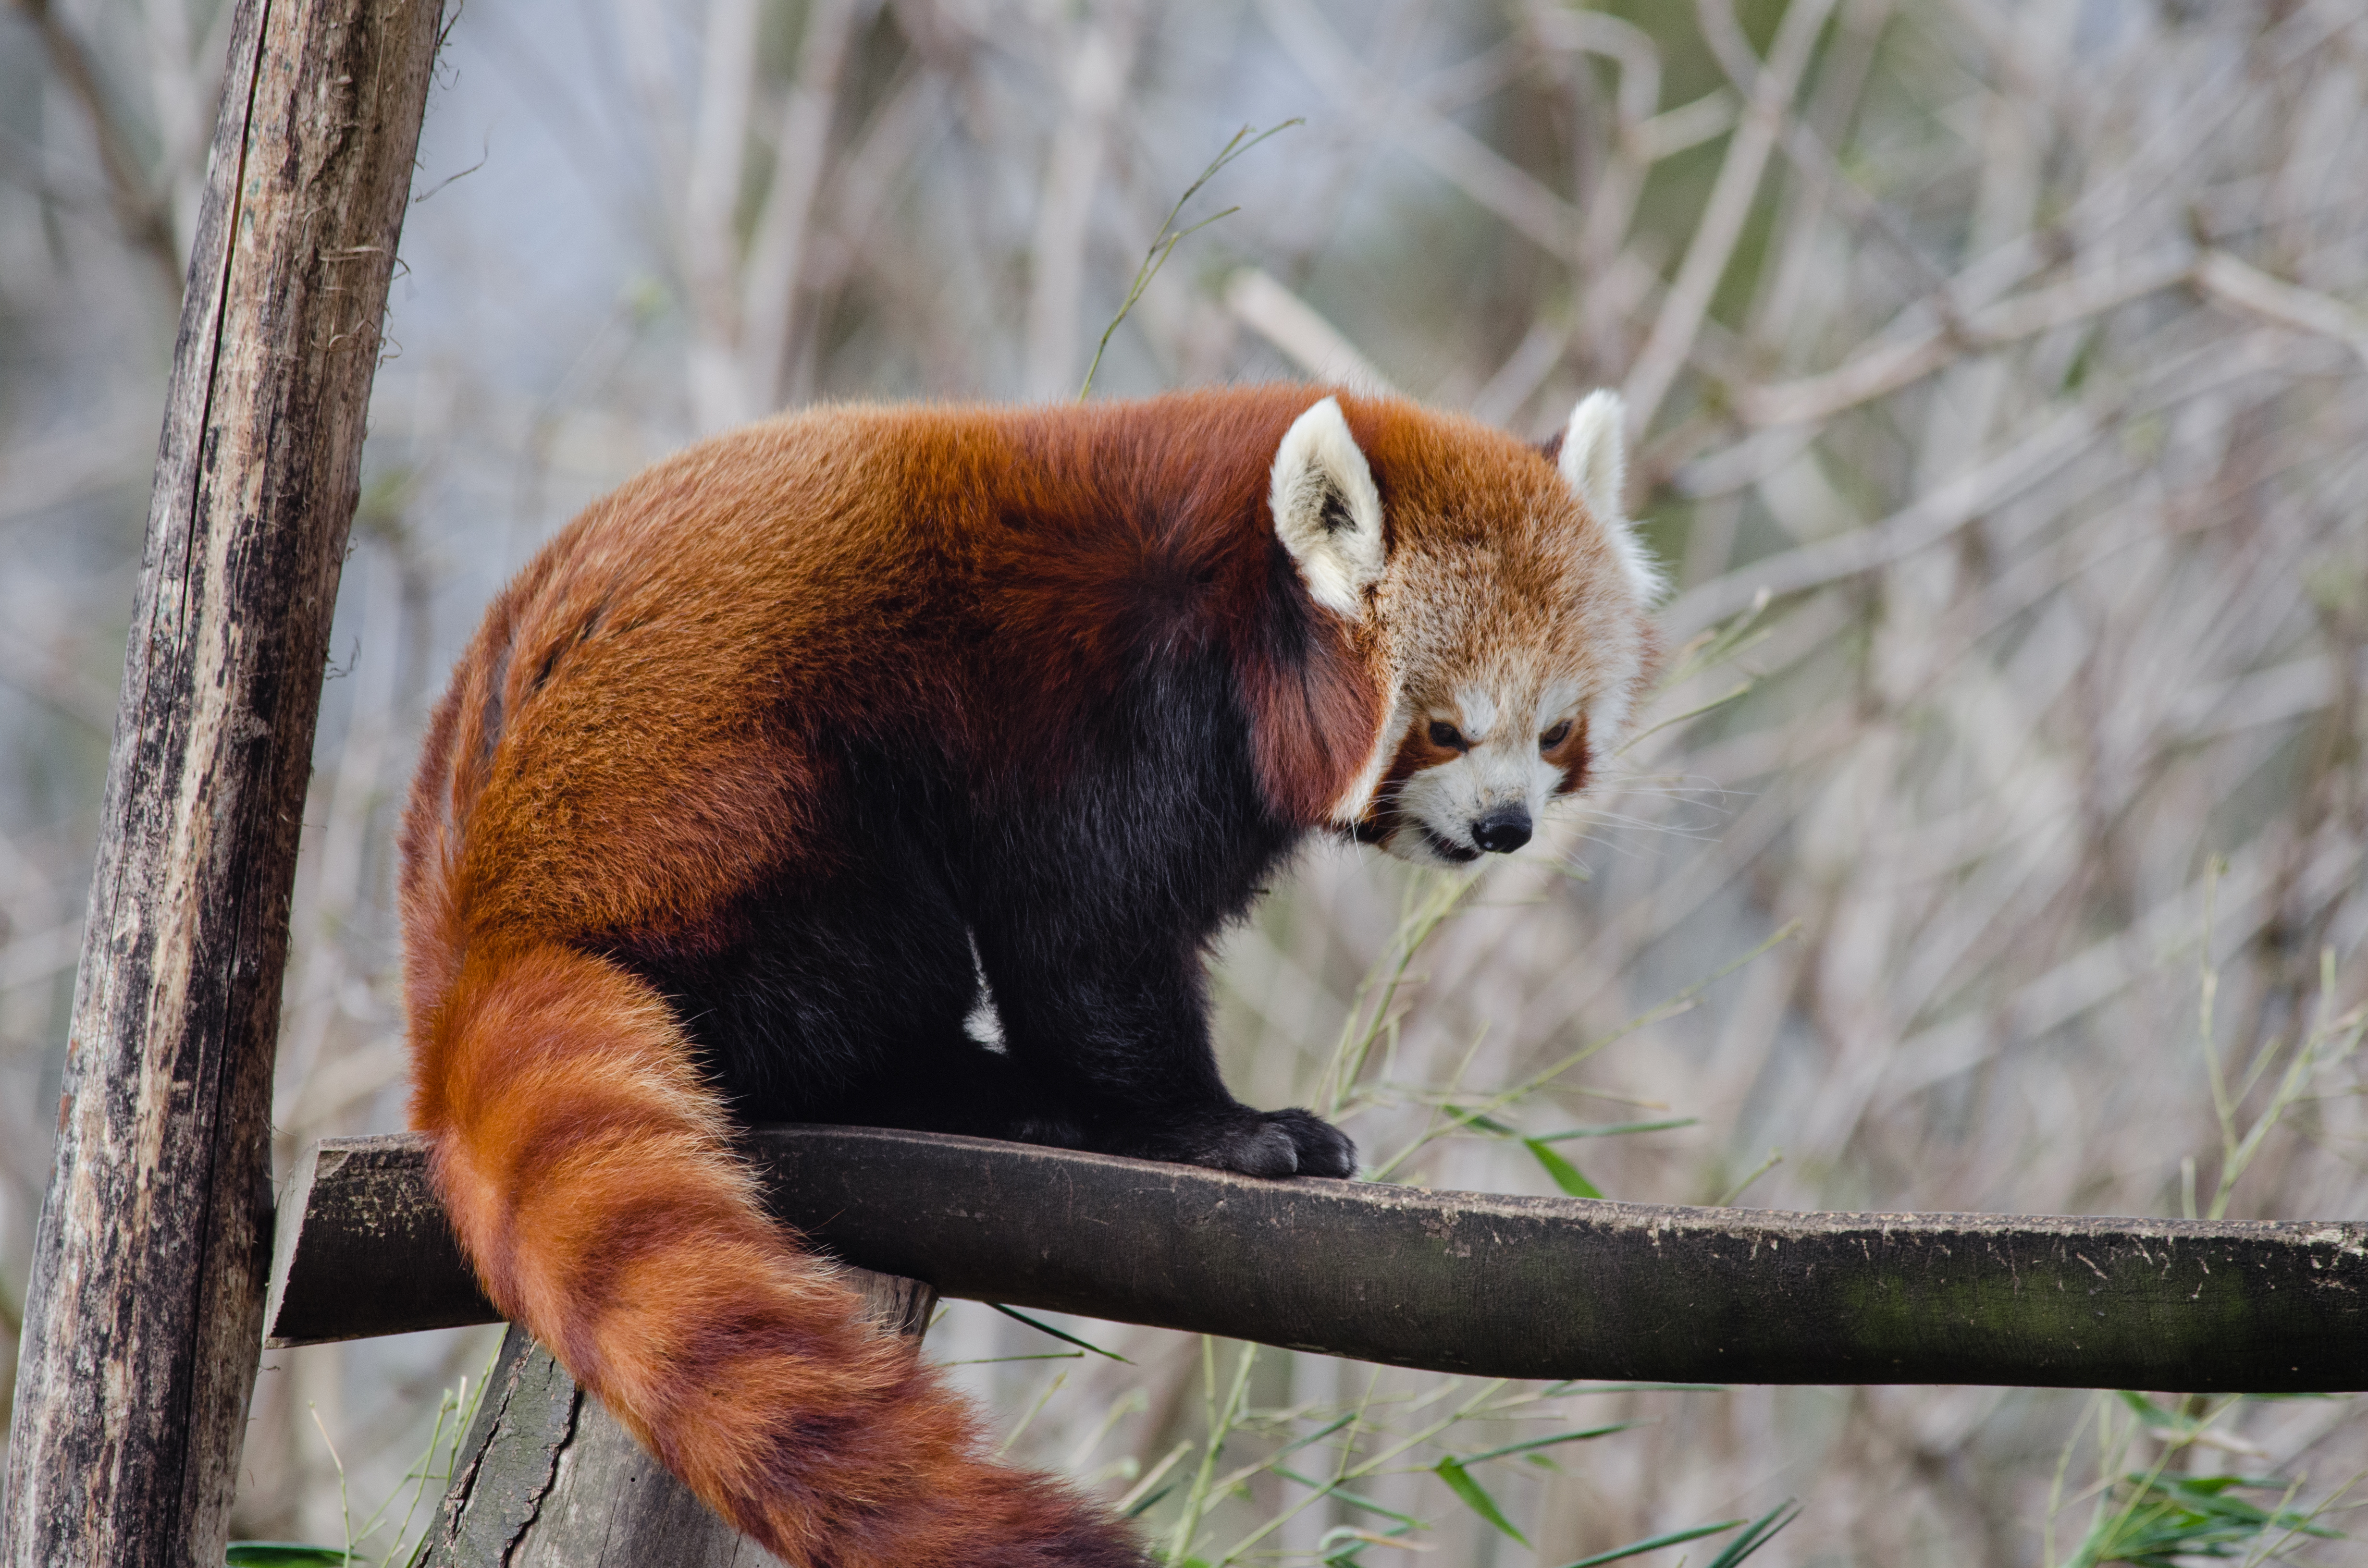
tree, bokeh, animal, cute, bear, wildlife, zoo, red, mammal, nikon, fauna, red panda, panda, whiskers, endangered, vertebrate, germany, deutschland, baum, adorable, tele, d7000, roter, kleiner, niedlich, species, tierpark, bedroht